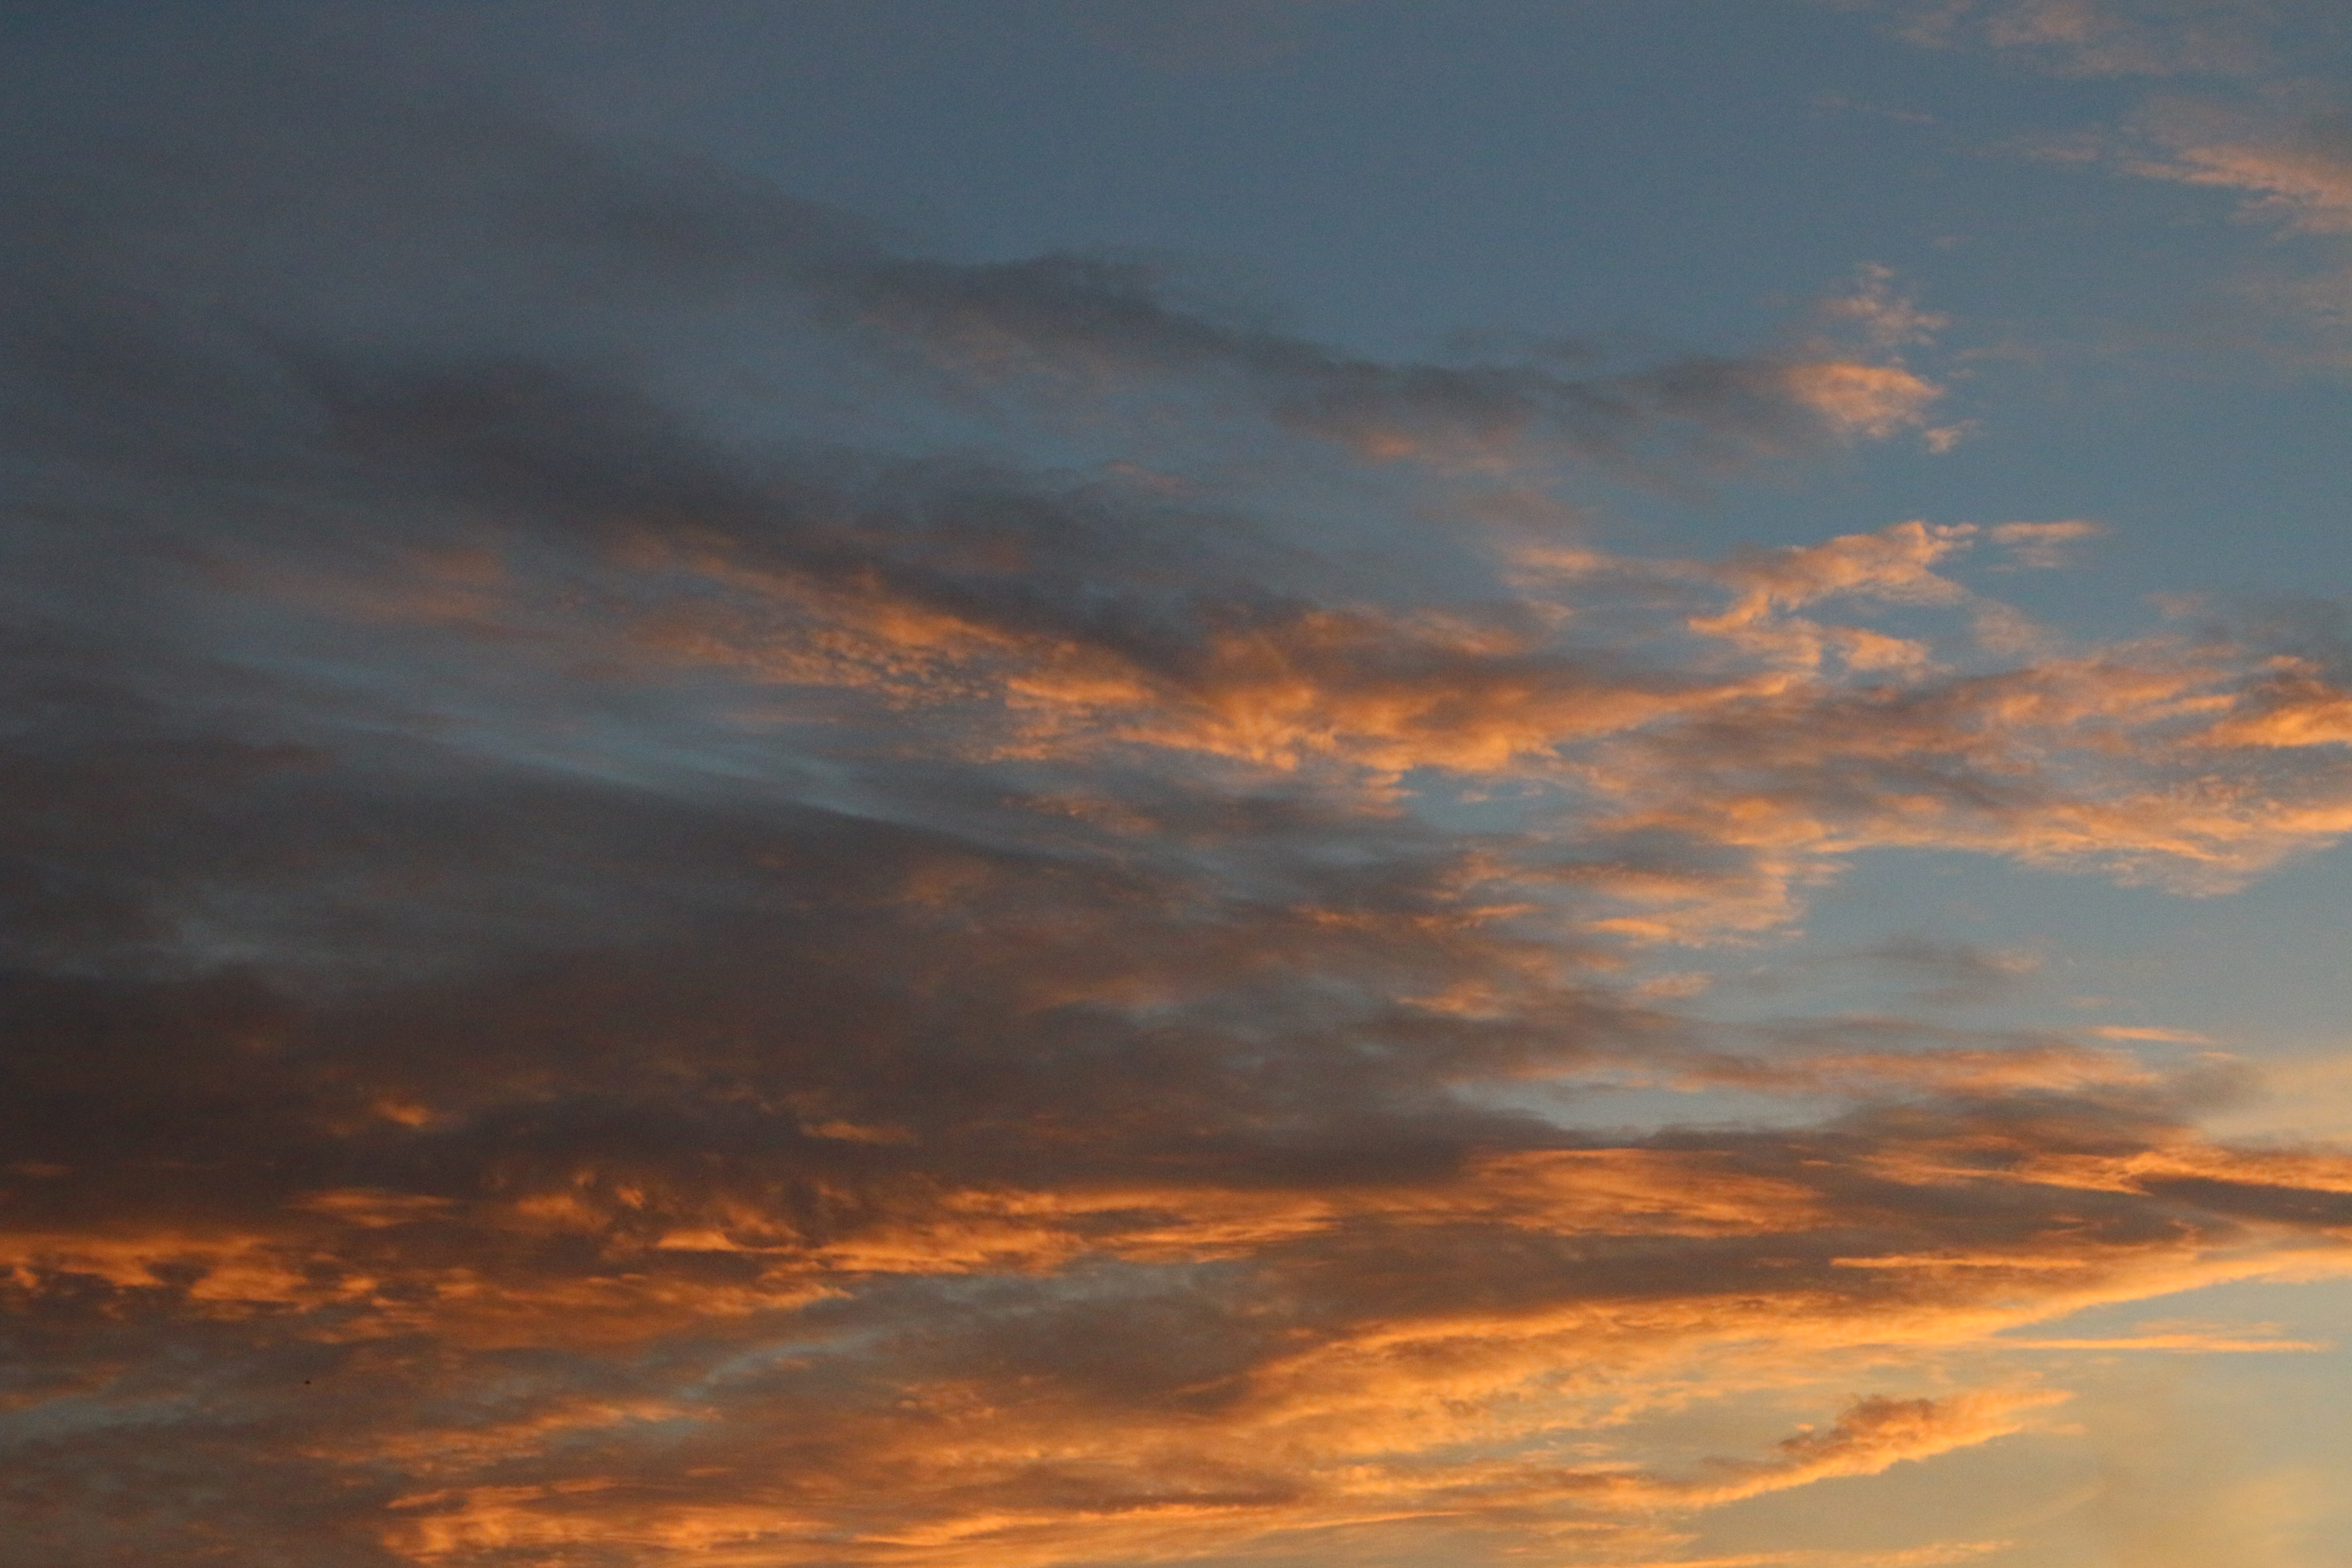
Cloud type: Altocumulus